1897 Scottish Athletics Championships

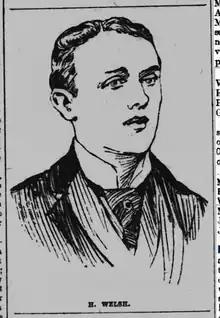
Hugh Welsh (20 Sep 1876) won Scottish AAA half-mile and 1 mile in 1896, 97, 99, and in 1898 and 1899 won both the half-mile and mile in the international against Ireland.

It rained in the morning but by lunchtime the weather had cleared and 9,000 spectators enjoyed sports in fine weather, with the band of the Argyle and Sutherland Highlanders entertaining spectators between events. The rain, however, left the track heavy for fast work and records were not expected. But there were two. Hugh Welsh (Watson's Coll.) defeated William Robertson (Clydesdale H.), the title holder and record holder for the 1 mile, and set new Scottish native figures of 4:24 1/5. In the hammer, James MacIntosh (West End Rowing Club), set new Scottish native and All-comers figures of 117ft 3in (35.74m).